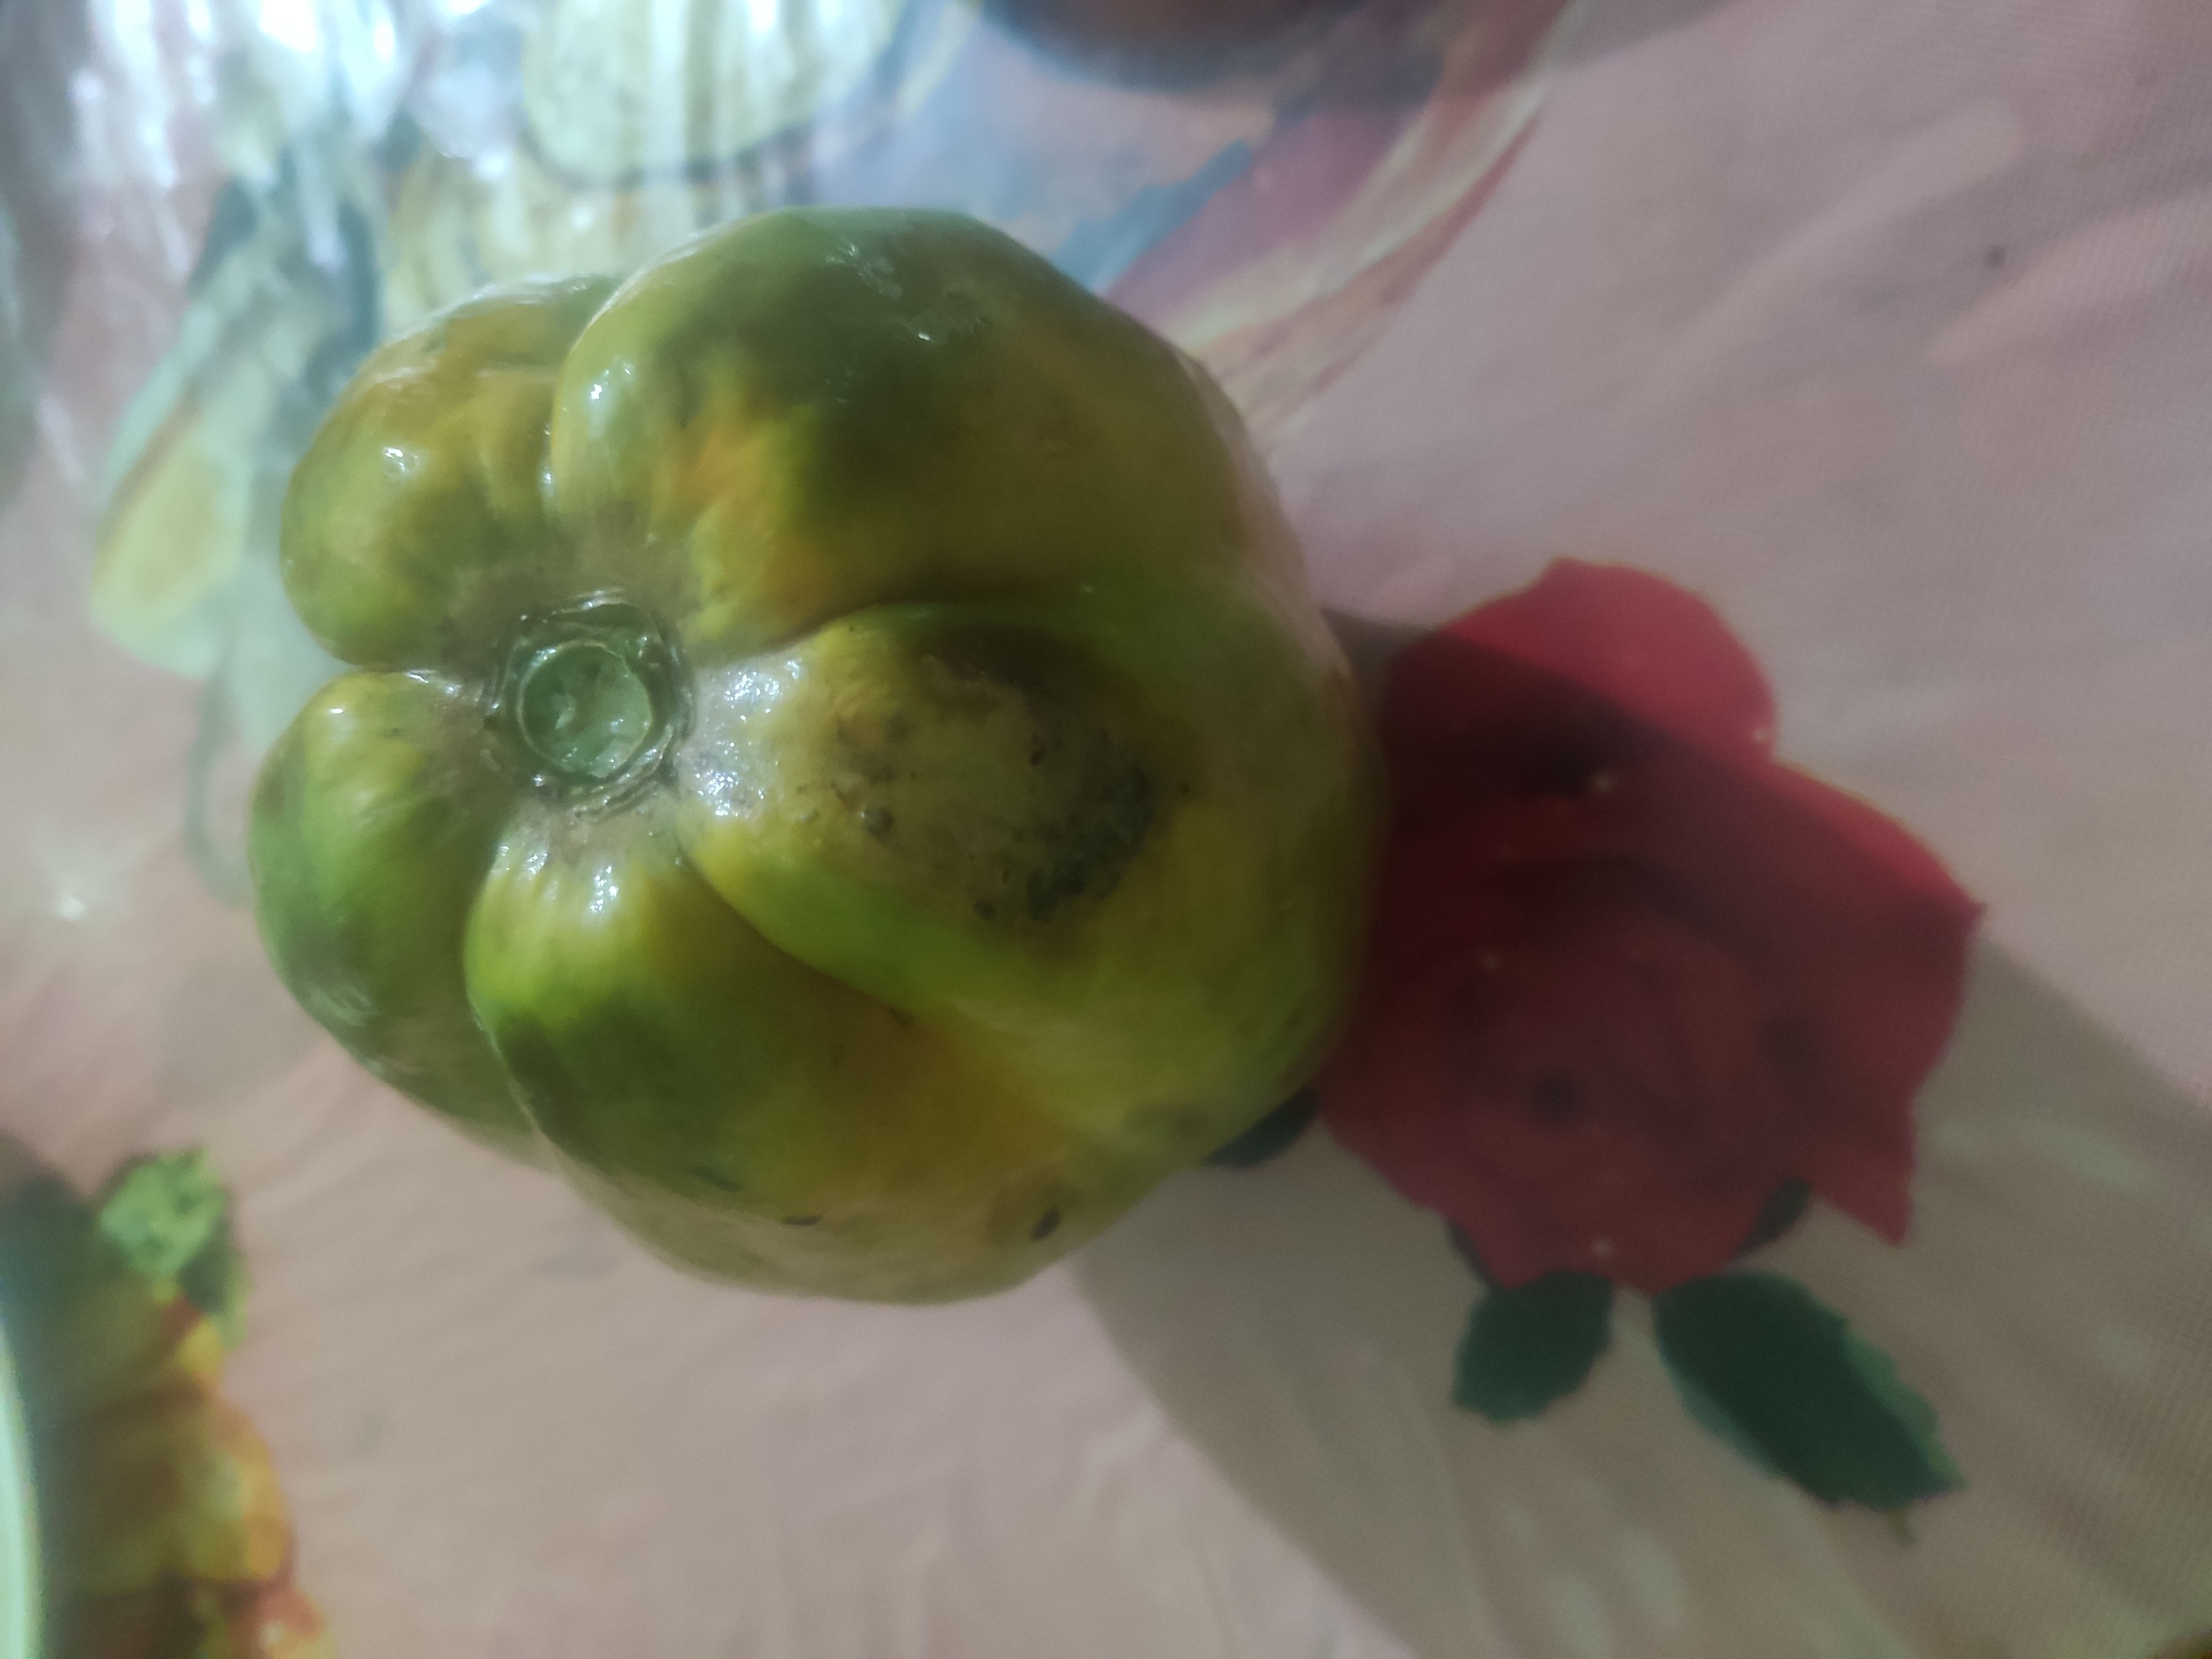
Fruit: papayas
Grade: 1st-grade